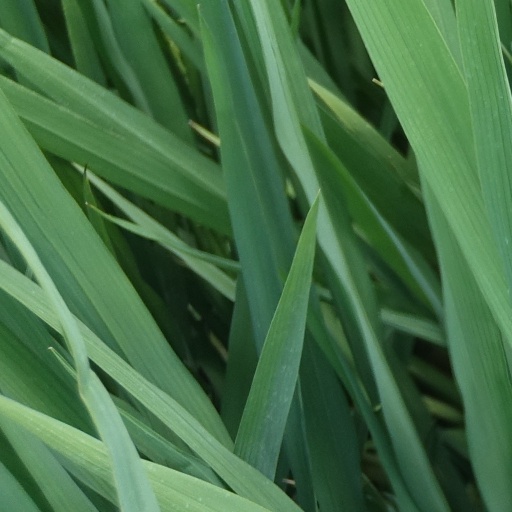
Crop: rice